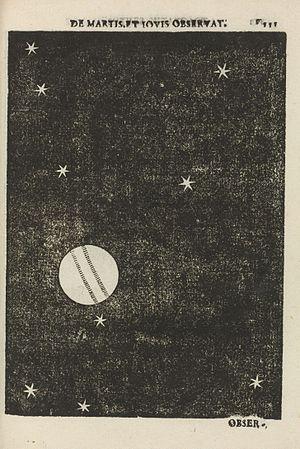
Francesco Fontana, né v. 1585 à Naples et mort en Juillet 1656 à Naples, est un astronome et un avocat italien du XVIIᵉ siècle, qui illustrait ses recherches par des gravures qu'il exécutait lui-même.